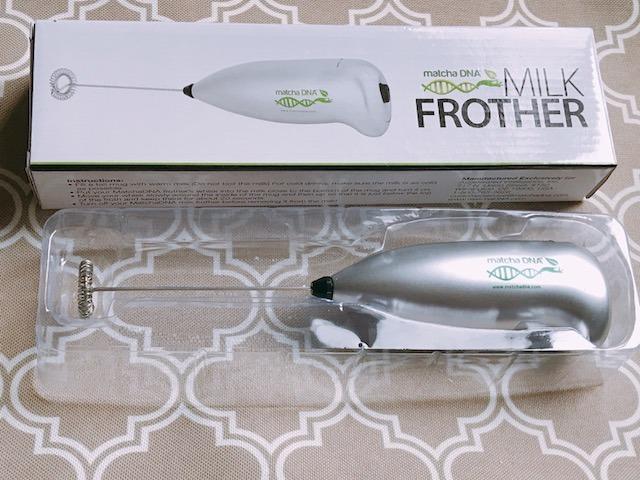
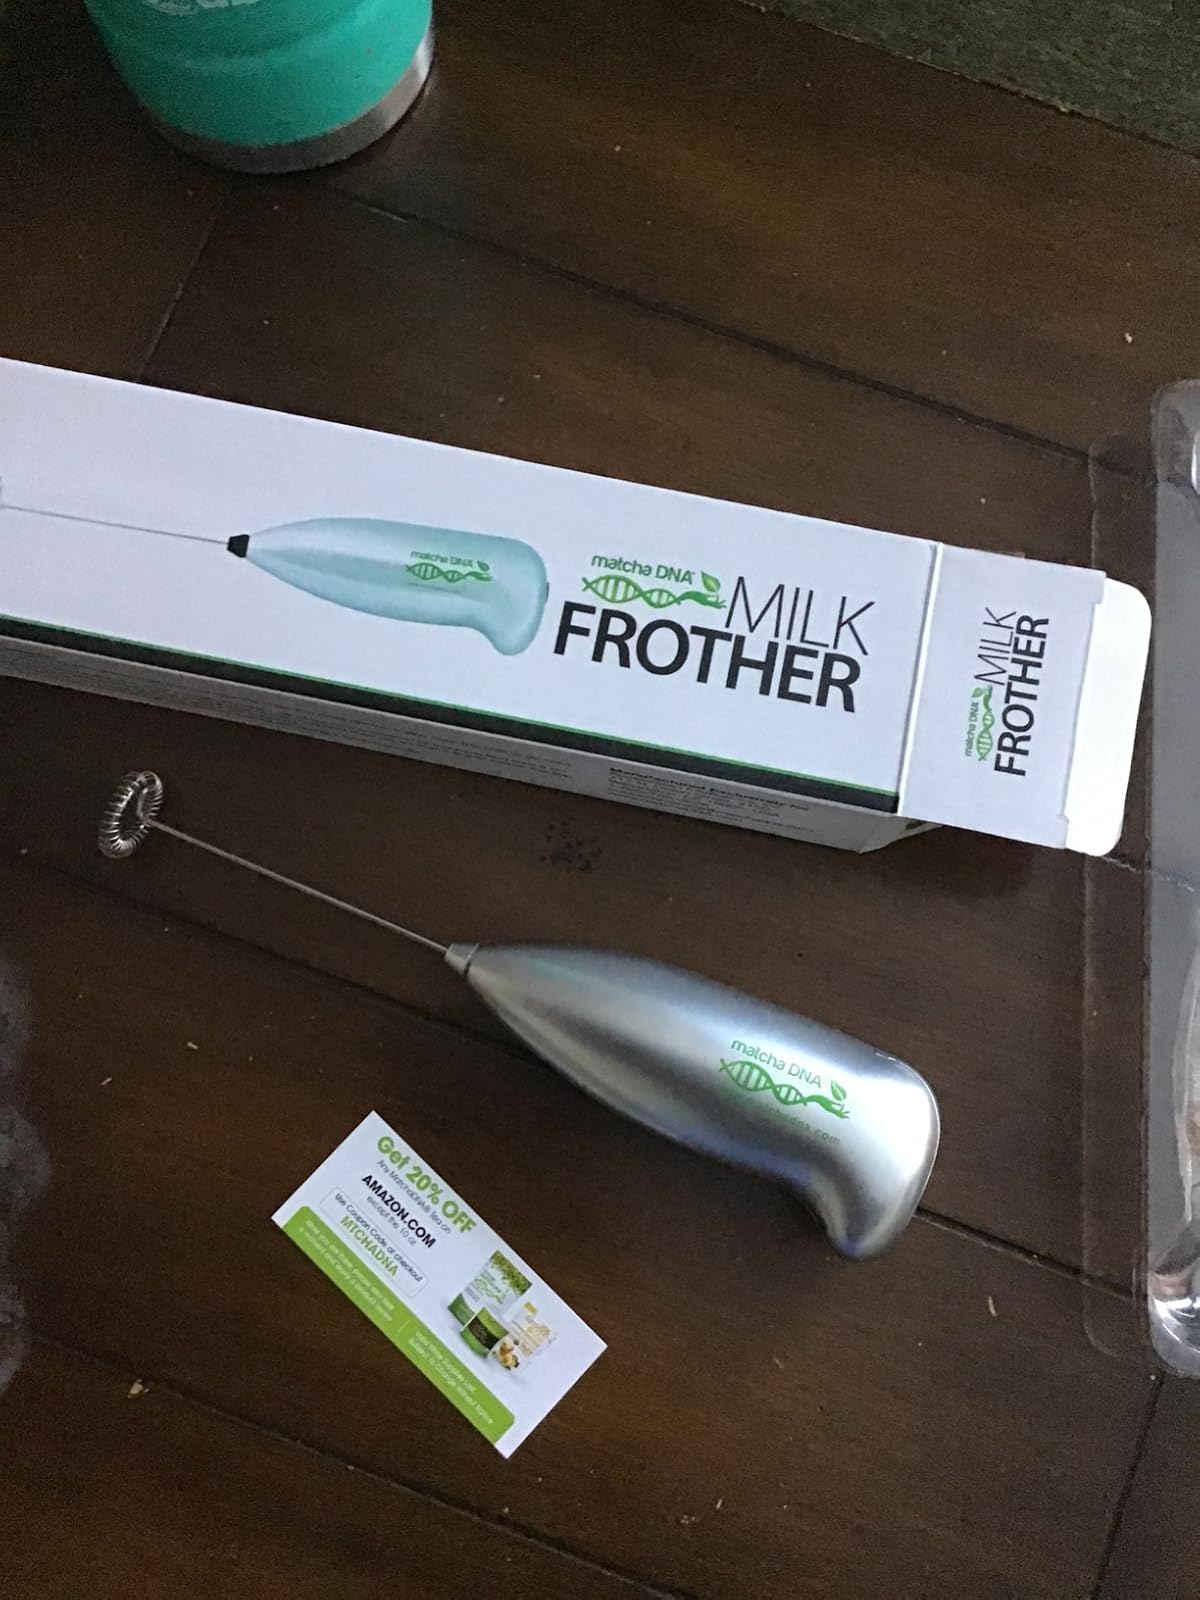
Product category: items_mixer
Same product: yes